Victor-Baptistin Senès

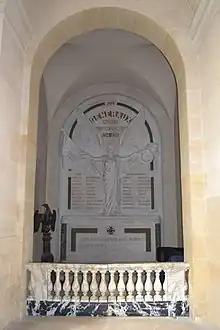
The "Mémorial des Généraux 1914–1918" at the Les Invalides in Paris. Listed are 40 of the generals killed during World War I, as well as Admiral Senès.

Senès entered the École Navale in October 1874. He reached the rank of "enseigne de vaisseau" 2nd class in August 1876, and joined the battleship "Richelieu". He reached the rank of "enseigne de vaisseau" first class the following year and was promoted in October 1879 to "Lieutenant de vaisseau".